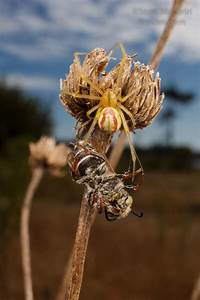
Label: spider